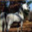
Label: horse